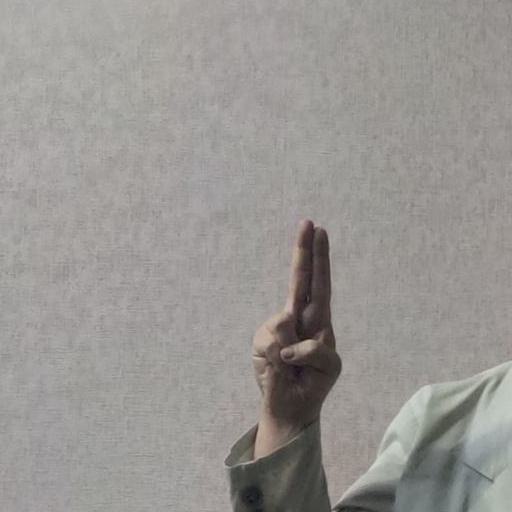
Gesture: two_up